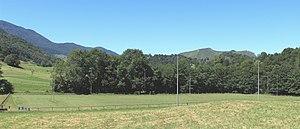
Stade de rugby d'Esparros (Hautes-Pyrénées)
Esparros est une commune française située dans le département des Hautes-Pyrénées, en région Occitanie.